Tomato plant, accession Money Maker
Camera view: bottom (45 deg); turntable rotation: 120 degrees
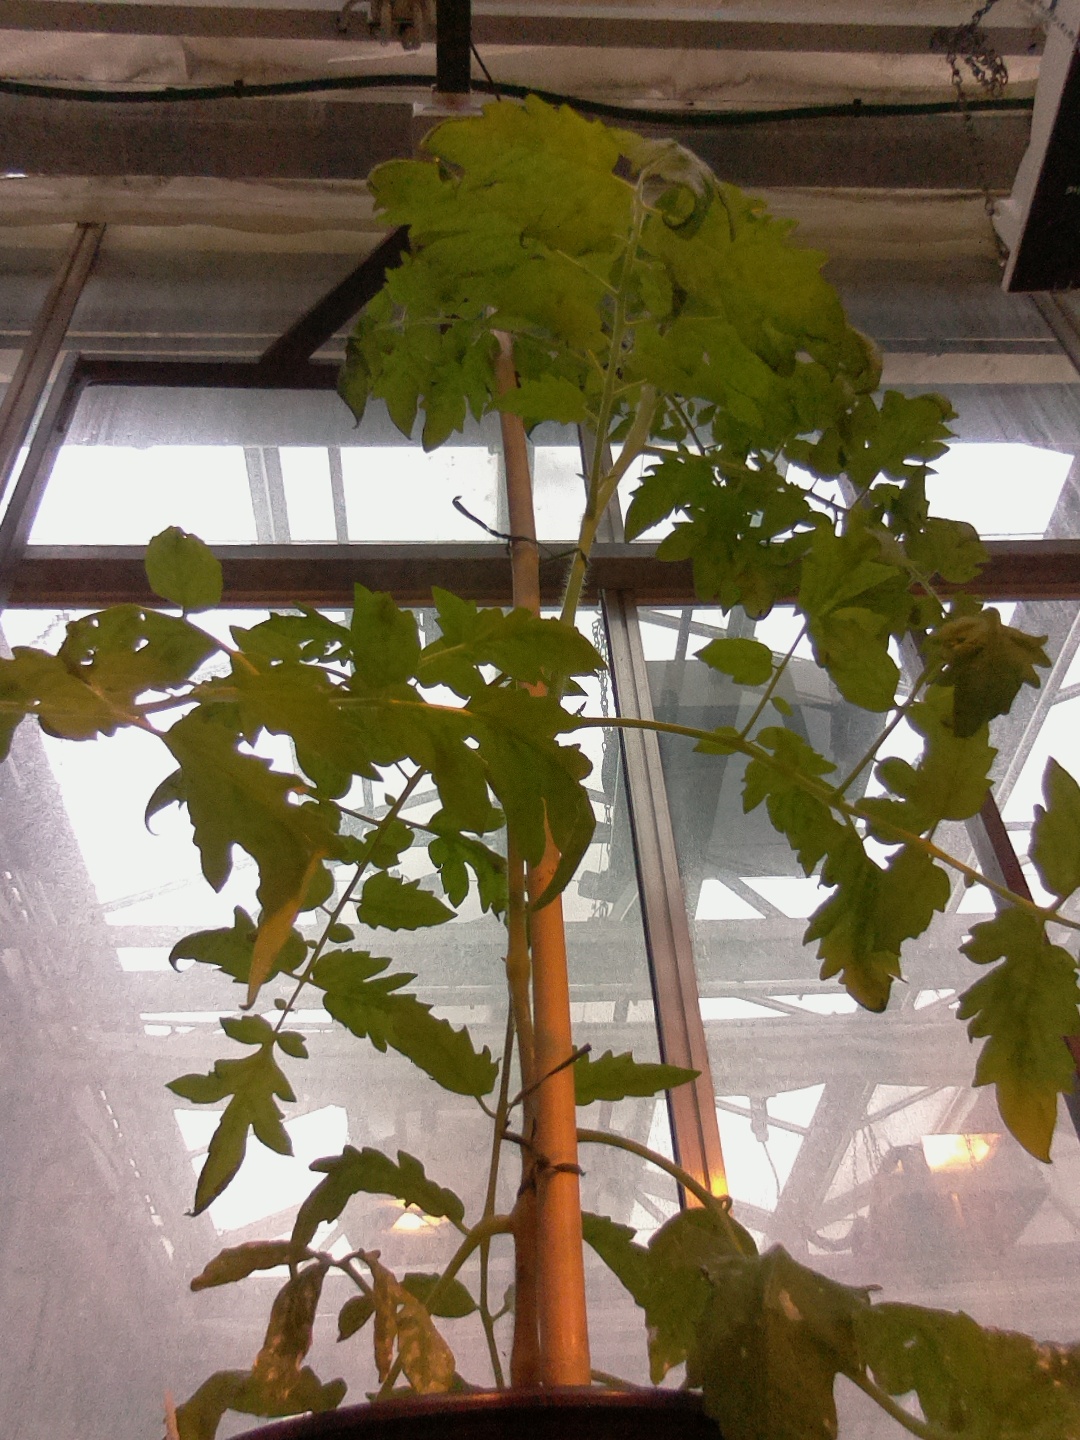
BBCH growth stage 65: Full flowering, 50%-60% of flowers open, first petals falling